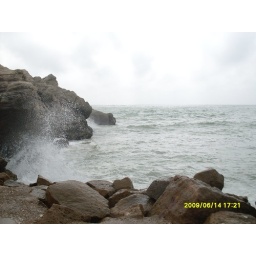
One of the best beach in Pakistan. Also known for neighbouring the world largest ship breaking industry.